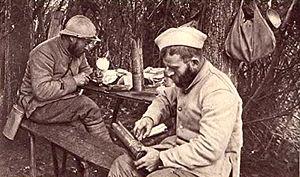
Artisanat de tranchée poilus au travail guerre de 1914-18
Poilu est le surnom donné aux soldats de la Première Guerre mondiale qui étaient dans les tranchées. Ce surnom est typique de cette guerre et ne fut utilisé qu’en de rares et exceptionnels cas pendant la Seconde Guerre mondiale.
L’artisanat de tranchée, appelé aussi « Art du Poilu » ou « Art des tranchées » – Trench Art par les anglophones – désigne une activité de création artistique manuelle et un art populaire pratiqué – entre autres – par tout homme, ayant un rapport direct ou indirect avec le conflit armé ou ses conséquences. Ils sont le plus souvent fabriqués lors des attentes dans les tranchées pour meubler le temps.